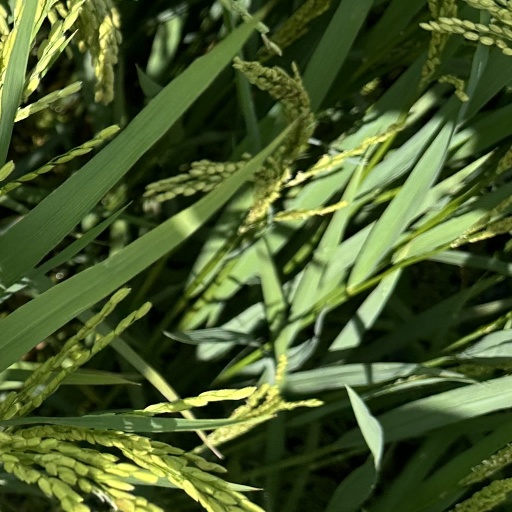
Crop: rice